Irenaean theodicy

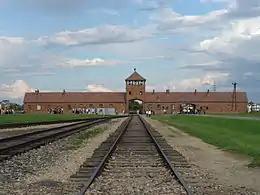
D. Z. Phillips argued that the magnitude of suffering experienced in the Holocaust cannot be justified by any apparent gains

Philosopher Dewi Zephaniah Phillips published "The Problem of Evil and the Problem of God" in 2004, presenting a challenge to the Irenaean theodicy. Phillips maintained throughout his work that humans are incapable of fully understanding God, and presented an understanding of the moral diversity of human existence. With reference to the suffering of the Holocaust, he rejected any theodicy which presents suffering as instrumental, arguing that such suffering cannot be justified, regardless of any good that comes of it. Edward Feser, a Catholic philosopher, recalls that D. Z. Phillips critiqued the Irenaean theodicy in his classes, summarising its essence as, "Here you go, a bit of cancer should help toughen you up!"